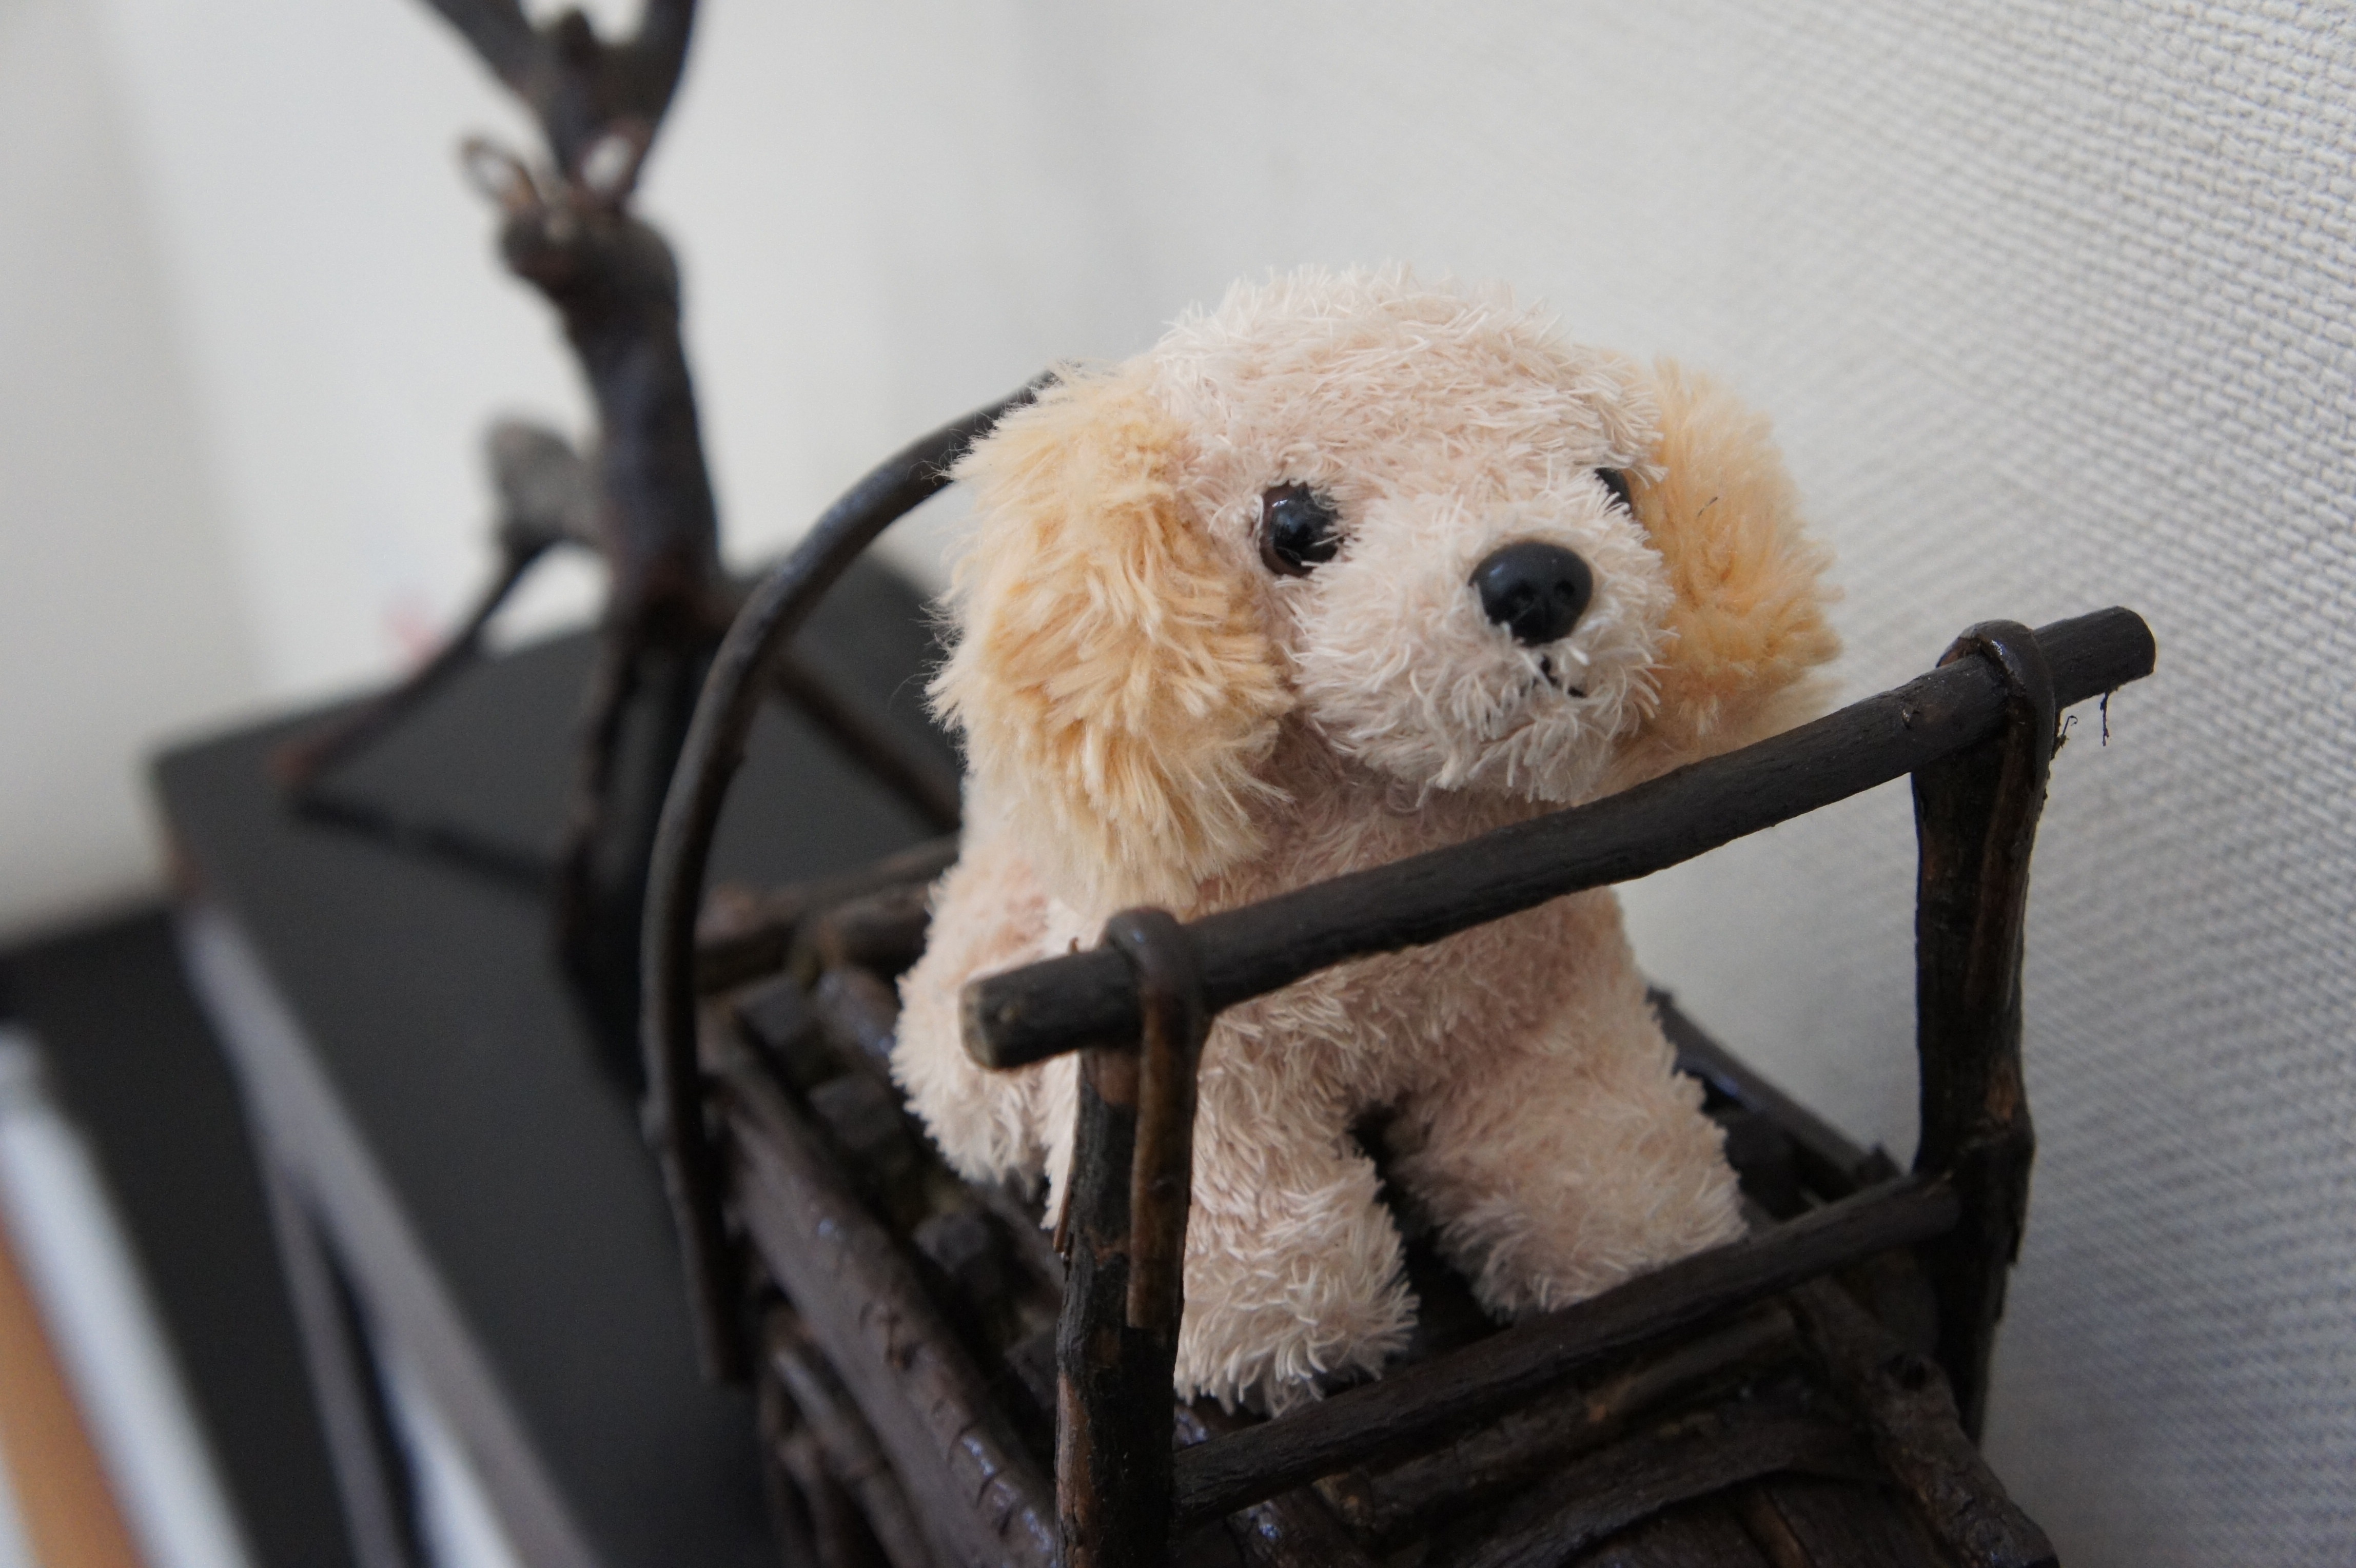
warm, bear, pet, toy, teddy bear, textile, toys, small fresh, stuffed toy, artistic conception